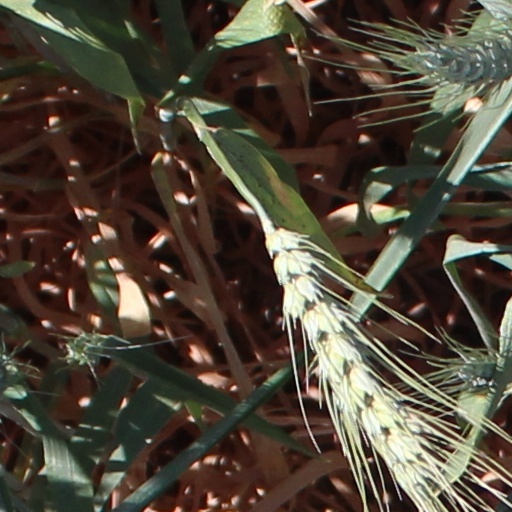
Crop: wheat